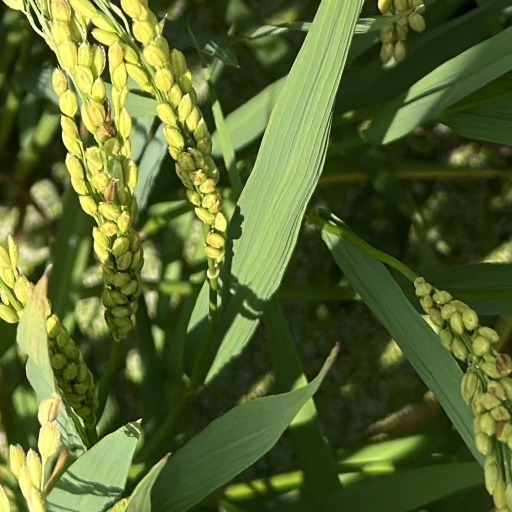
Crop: rice